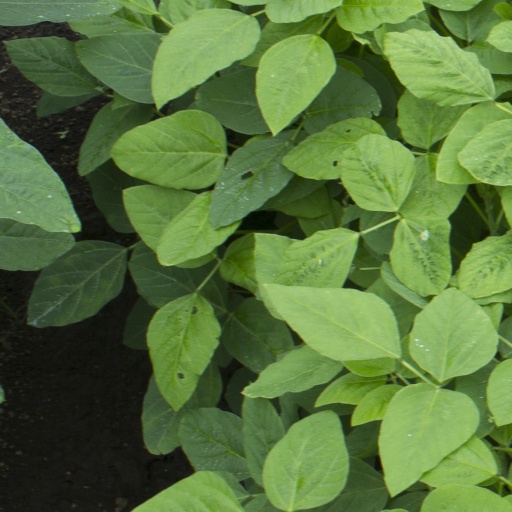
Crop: soybean